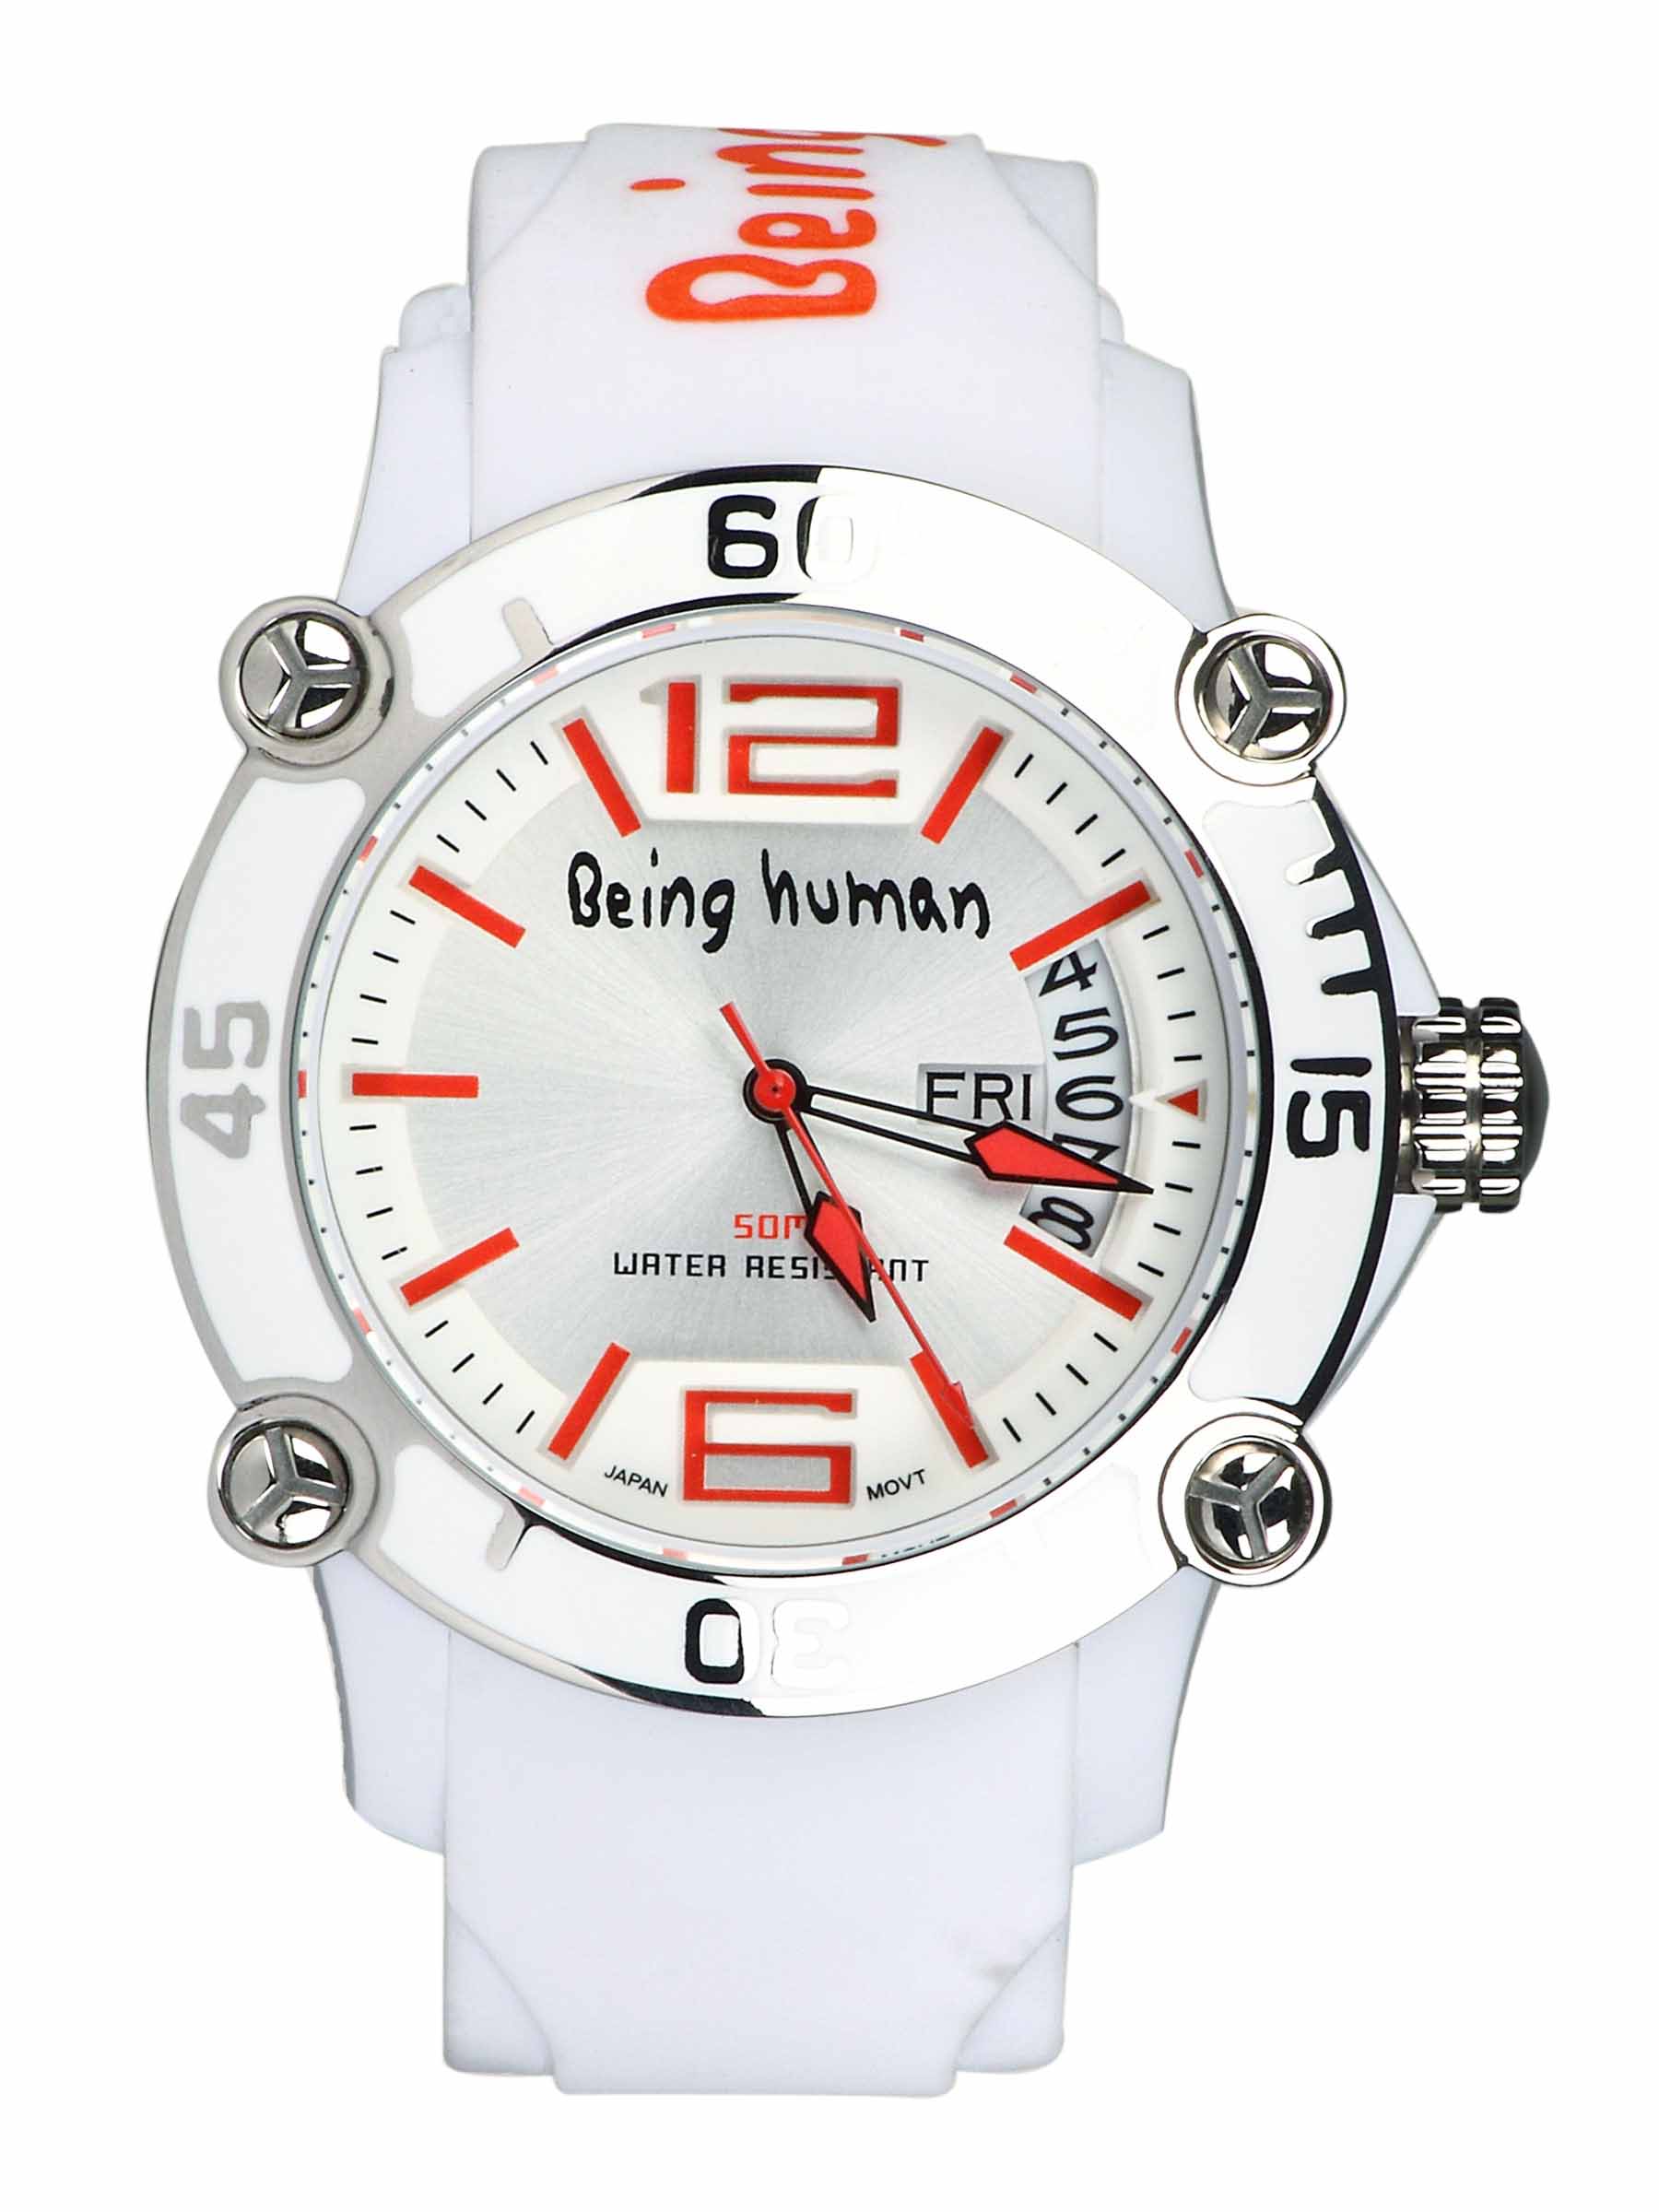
Being Human Women Silver Dial White Strap Watch
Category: Accessories / Watches / Watches
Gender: Women
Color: White
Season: Winter 2016
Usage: Casual